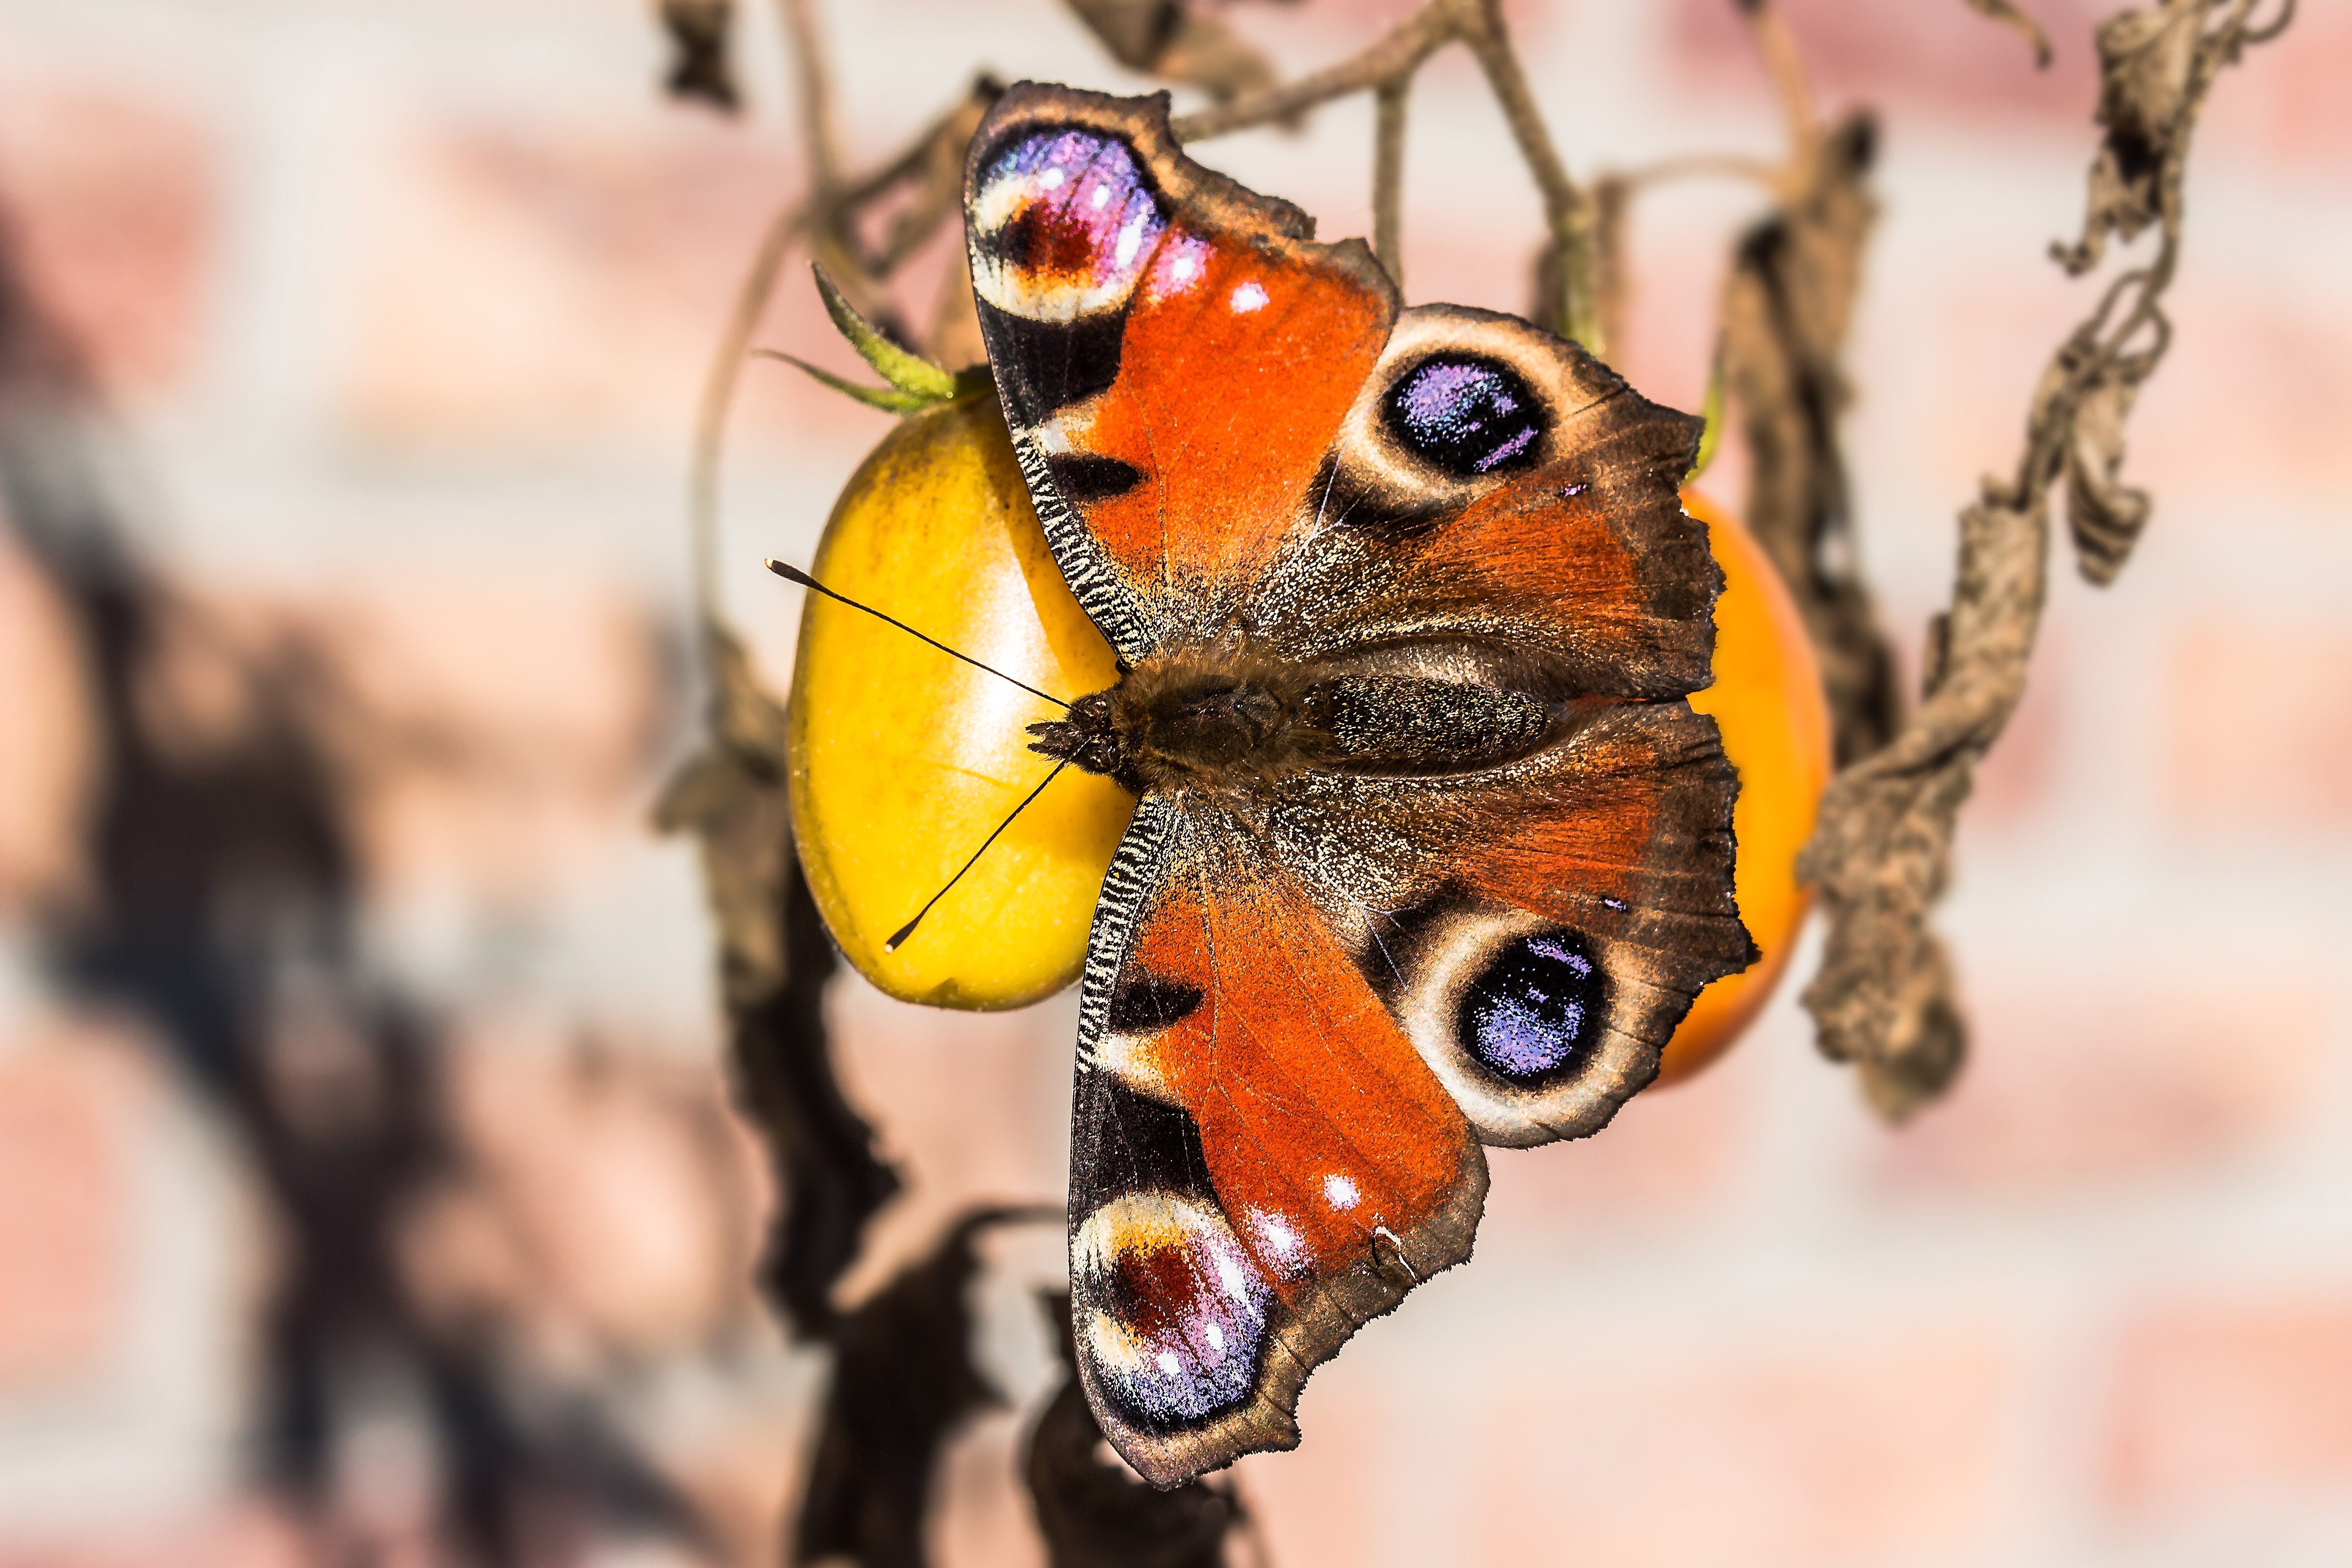
nature, photography, flower, wildlife, insect, autumn, butterfly, colorful, close, fauna, invertebrate, peacock, close up, monarch butterfly, macro photography, scavenge, peacock butterfly, moths and butterflies, sitting on unripe tomato